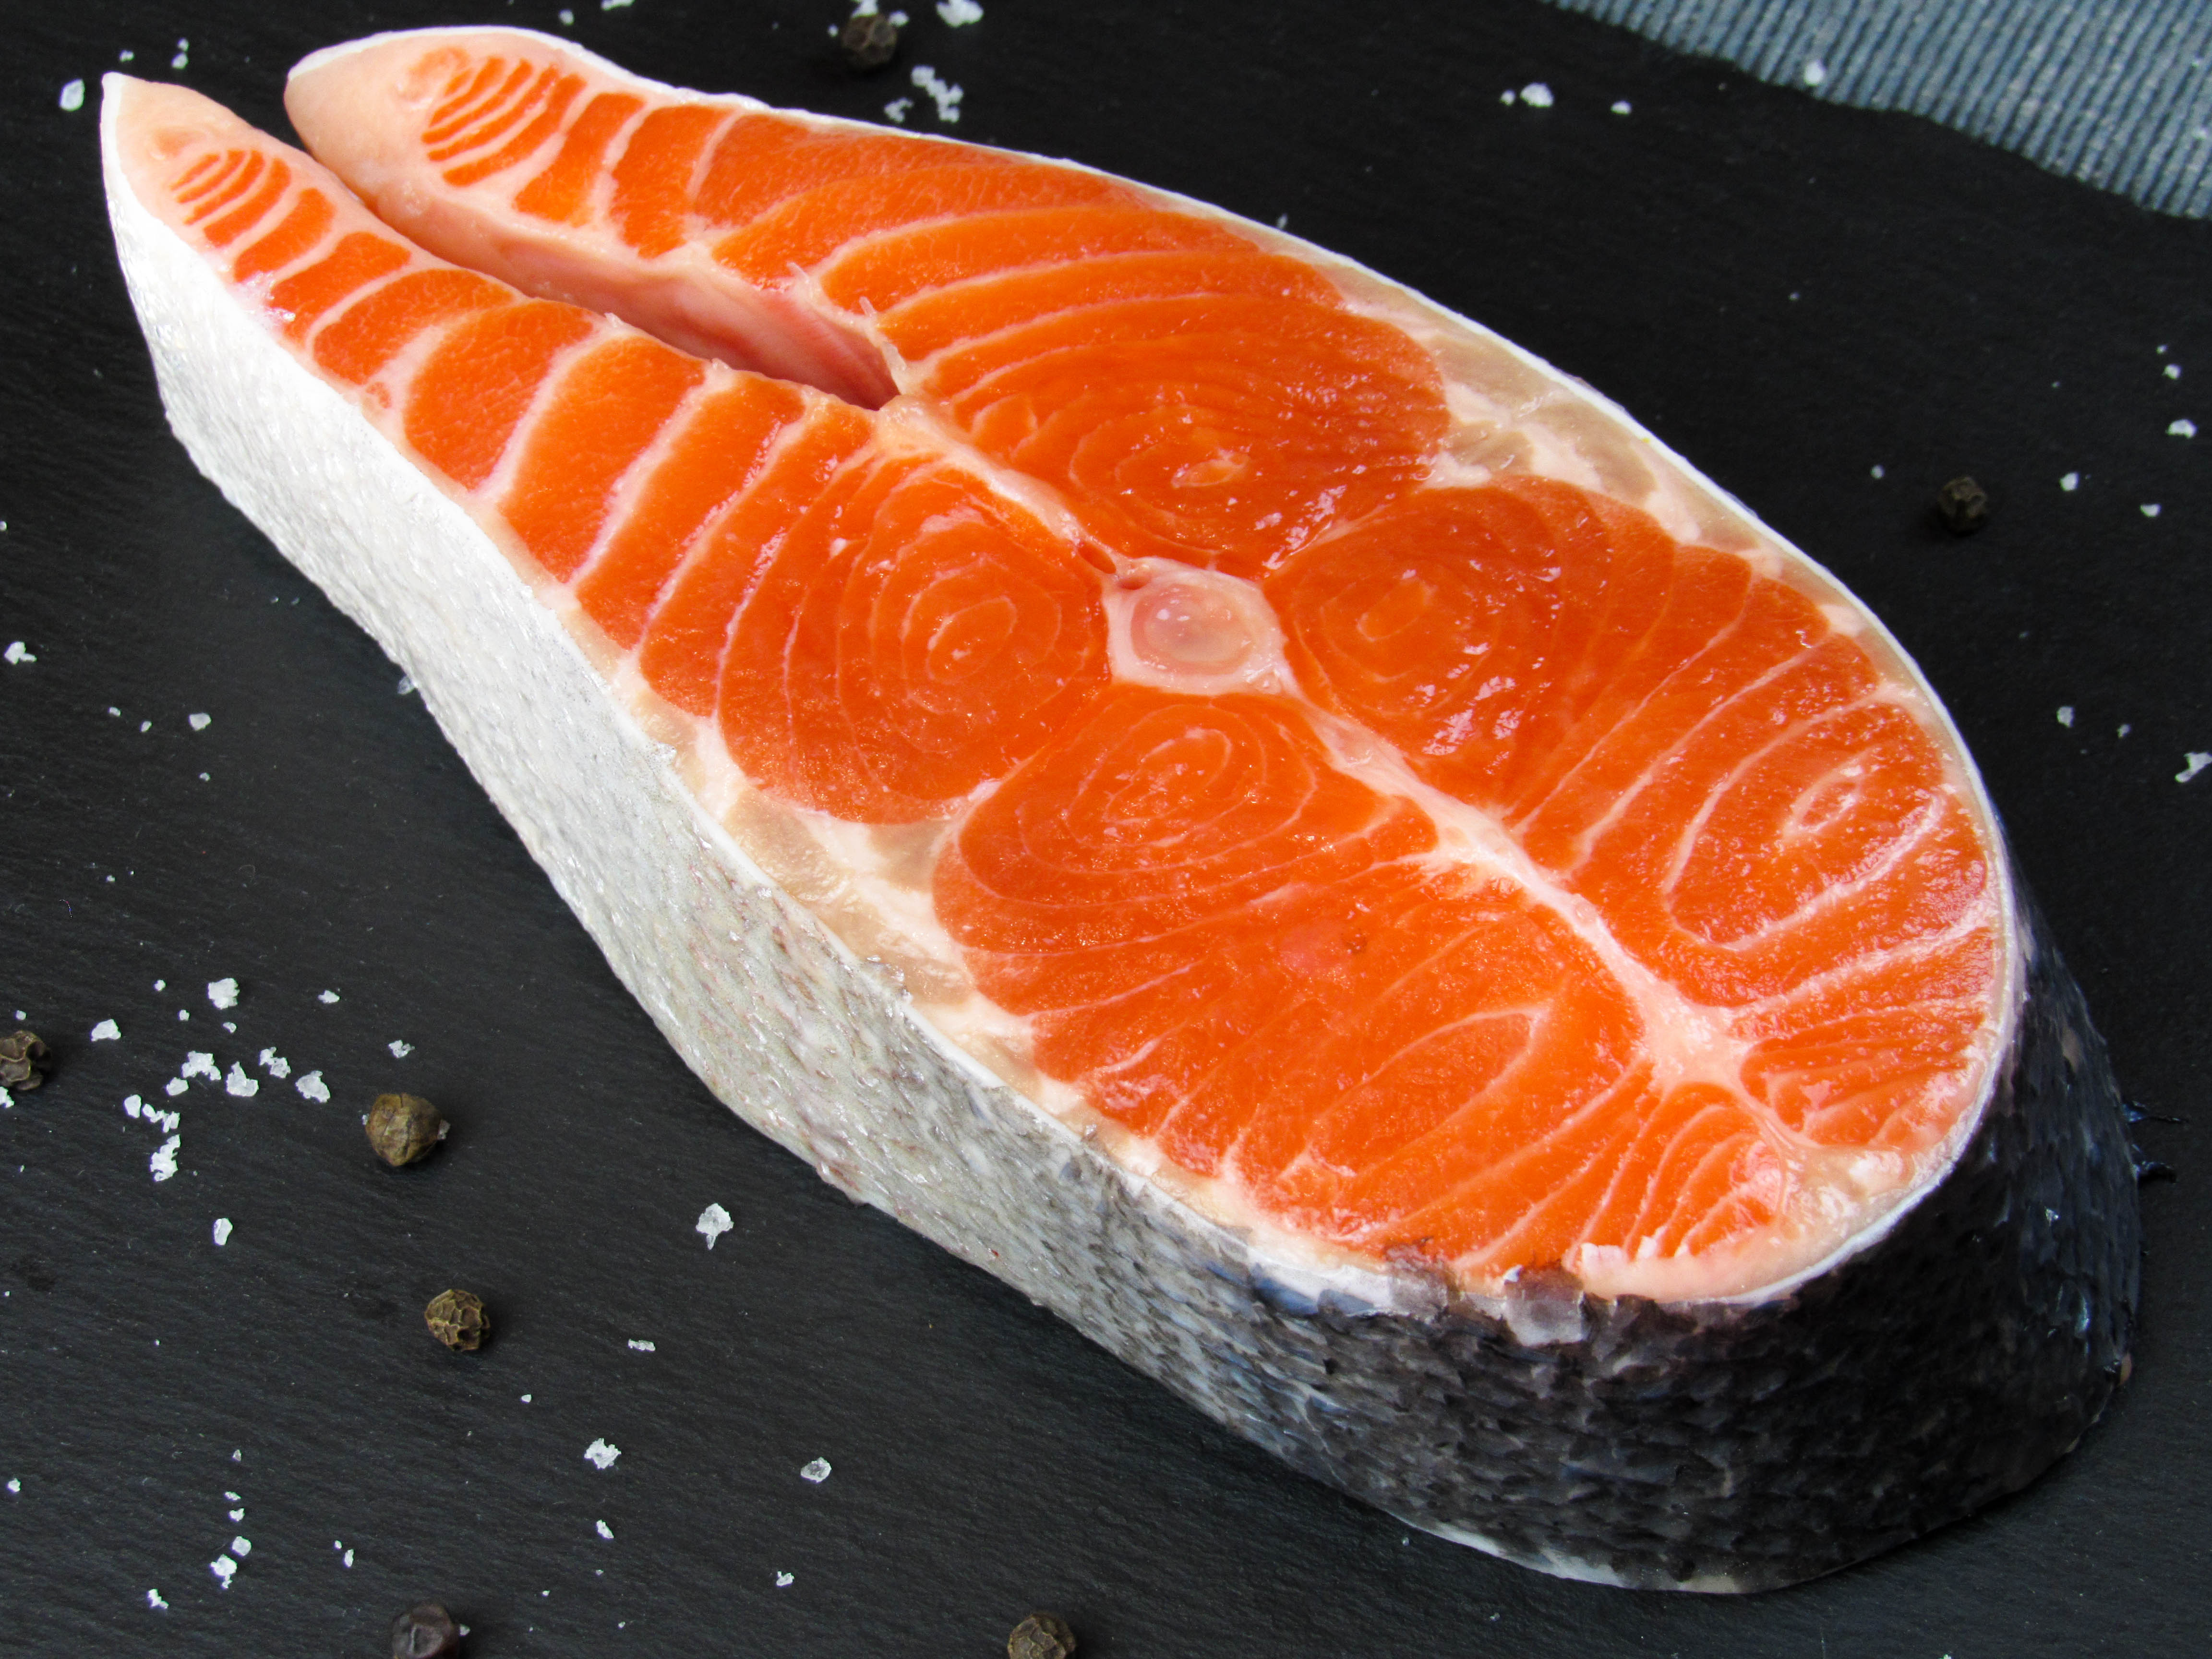
food, valencia orange, ingredient, clementine, fruit, rangpur, citrus, mandarin orange, recipe, tangerine, cuisine, bitter orange, dish, produce, citric acid, orange, Ugli fruit, tangelo, seafood, natural foods, superfood, cooking, still life photography, comfort food, peach, vegetarian food, japanese cuisine, garnish, flesh